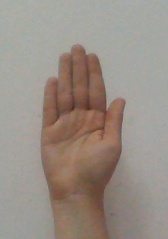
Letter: seen